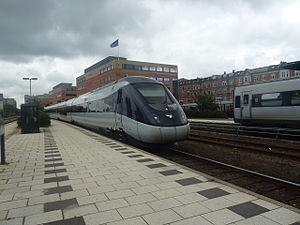
Danske jernbaner
IC4 og IC3 i Aalborg.
Danske jernbaner består af cirka 3.500 kilometer jernbanestrækning, hvoraf S-banen, metroen, Aarhus Letbane,